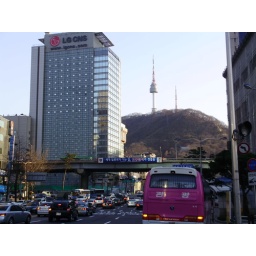
View from the Namdaemun market. you can see the Seoul tower in the background. LG building in the front.